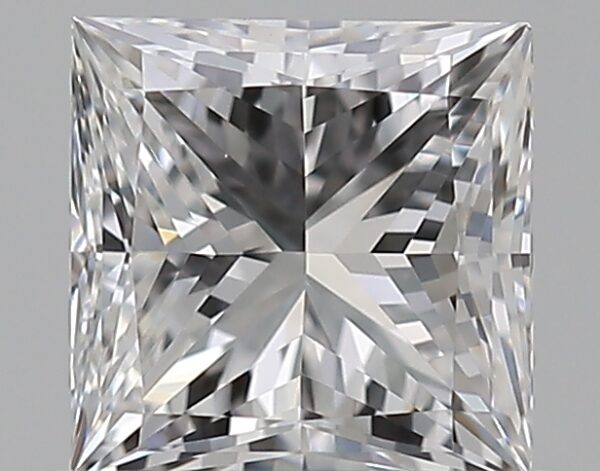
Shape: princess
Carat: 0.59
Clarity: VS1
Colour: D
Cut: EX
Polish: EX
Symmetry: VG
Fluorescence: N
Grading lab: GIA
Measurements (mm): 4.64 x 4.58 x 3.33